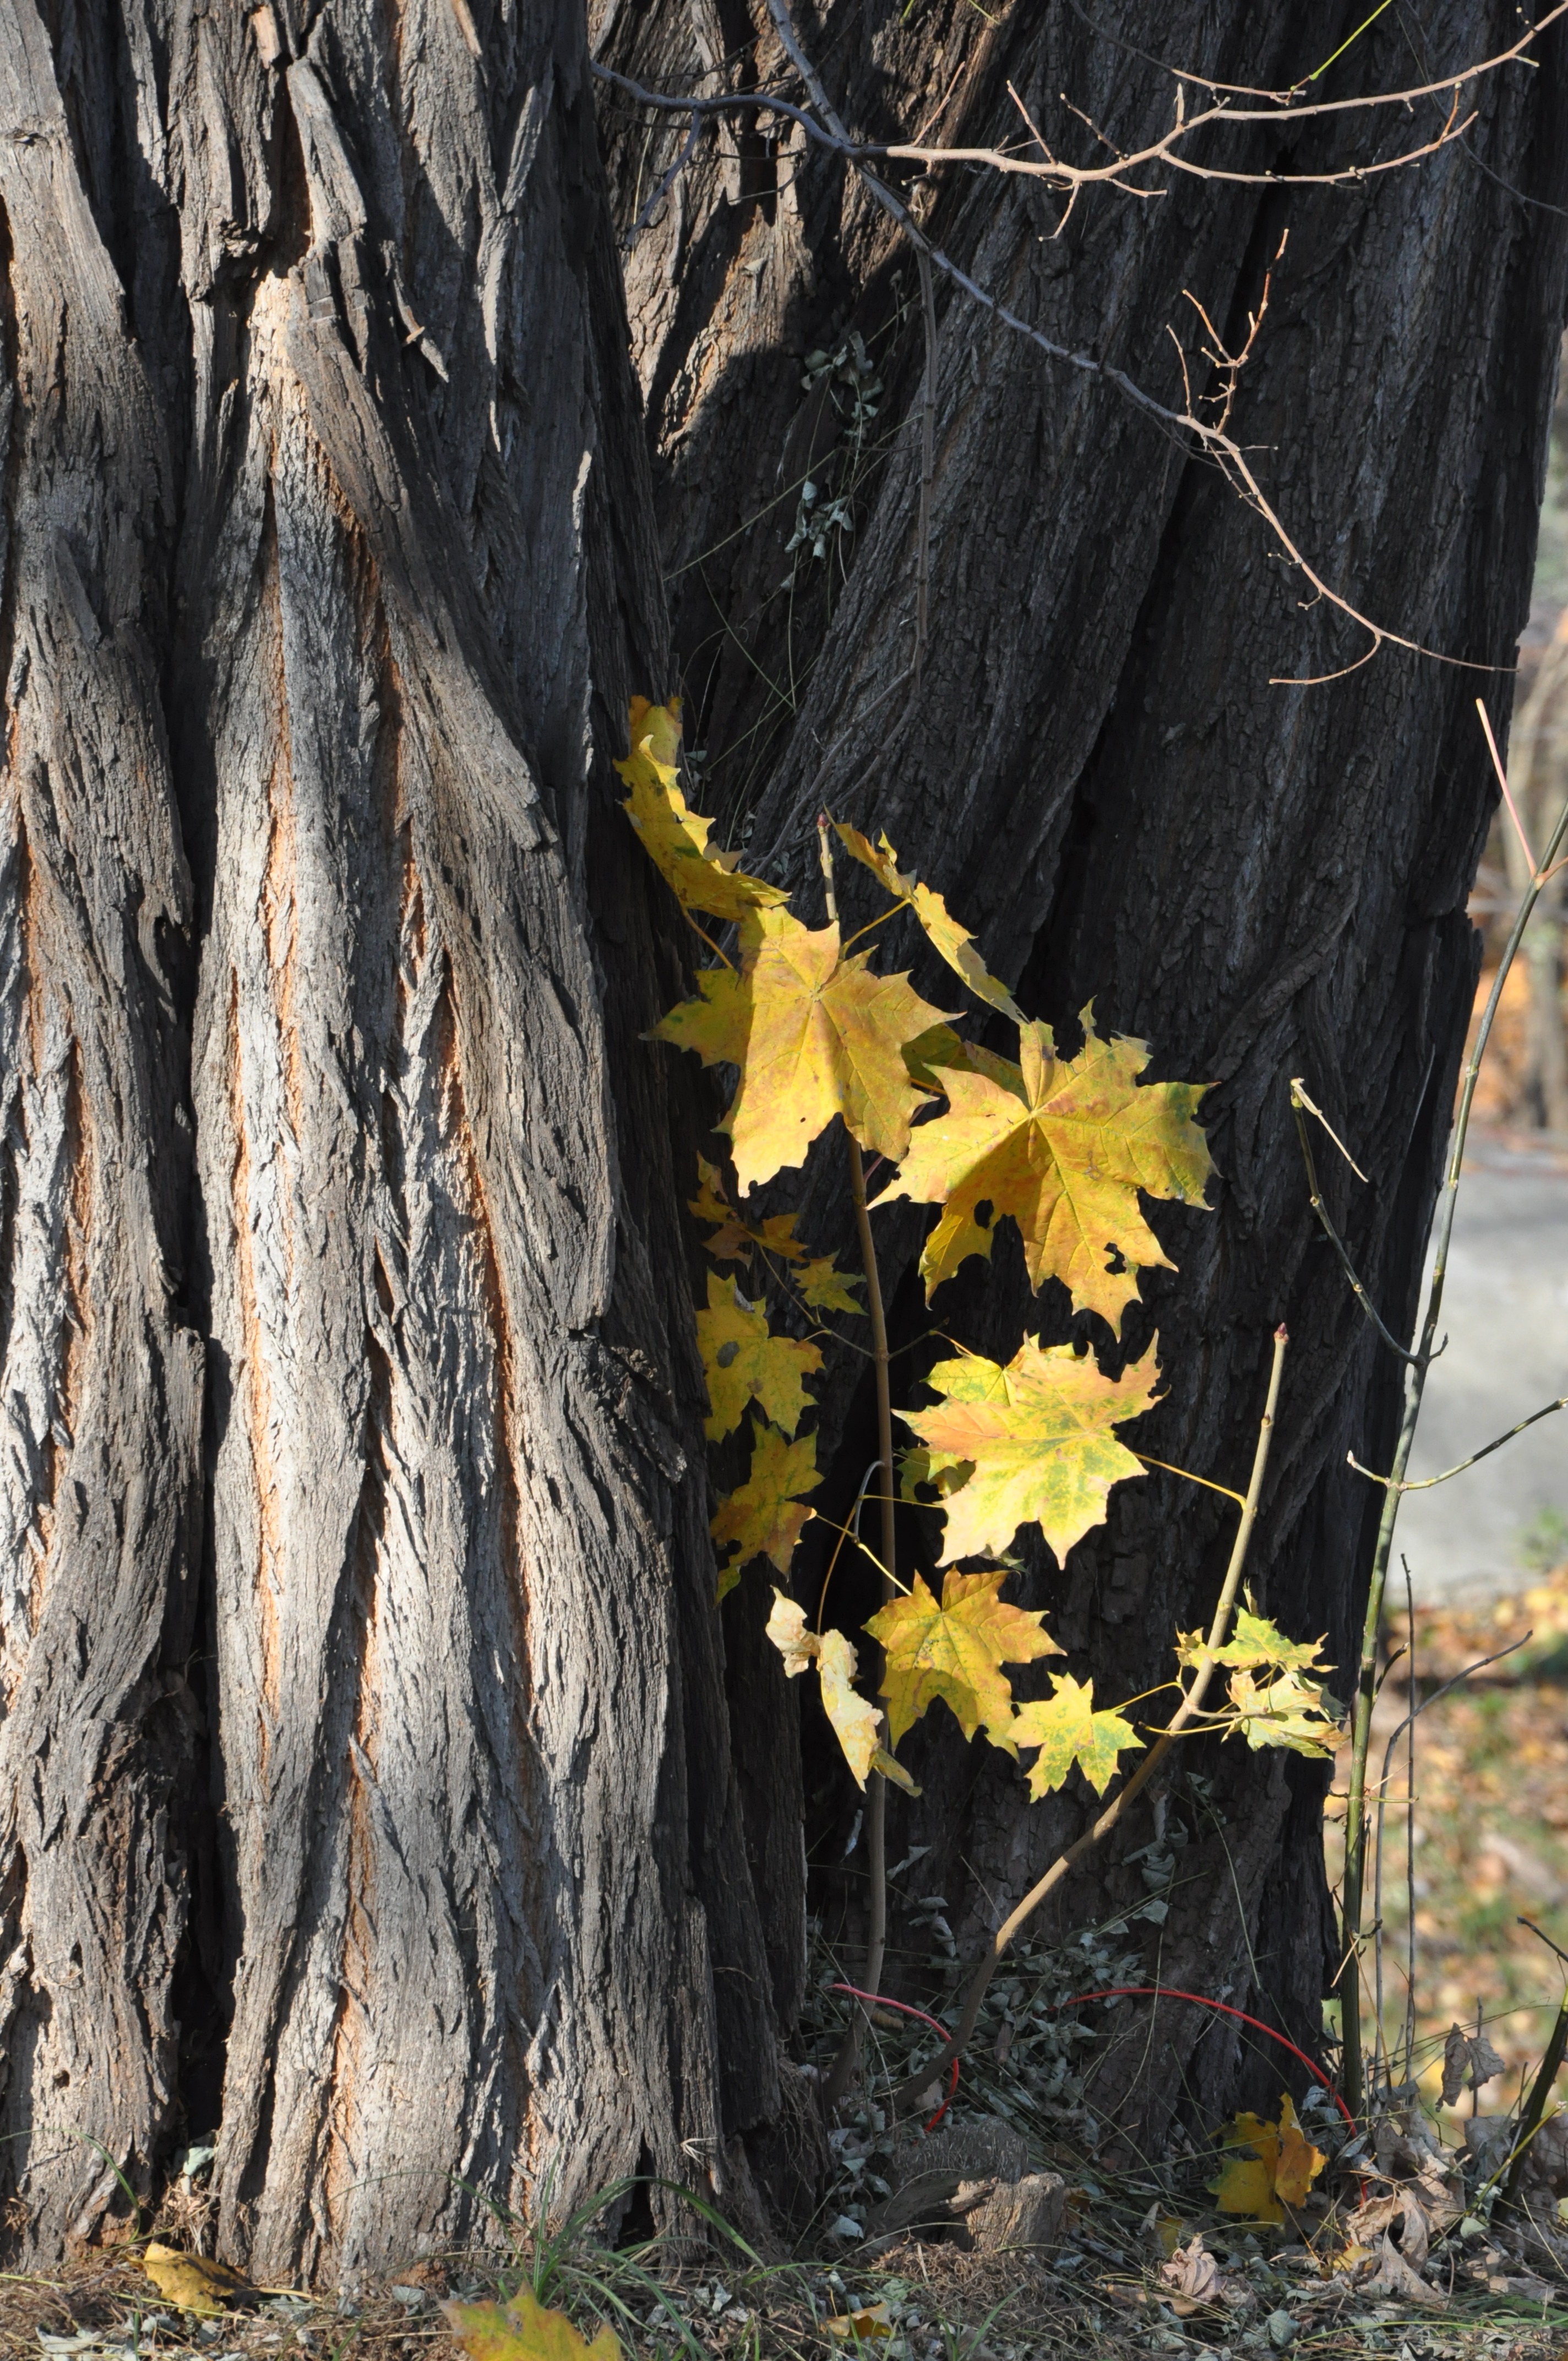
tree, nature, forest, wilderness, branch, plant, wood, leaf, flower, trunk, foliage, spring, autumn, park, botany, yellow, flora, season, woodland, woody plant, land plant